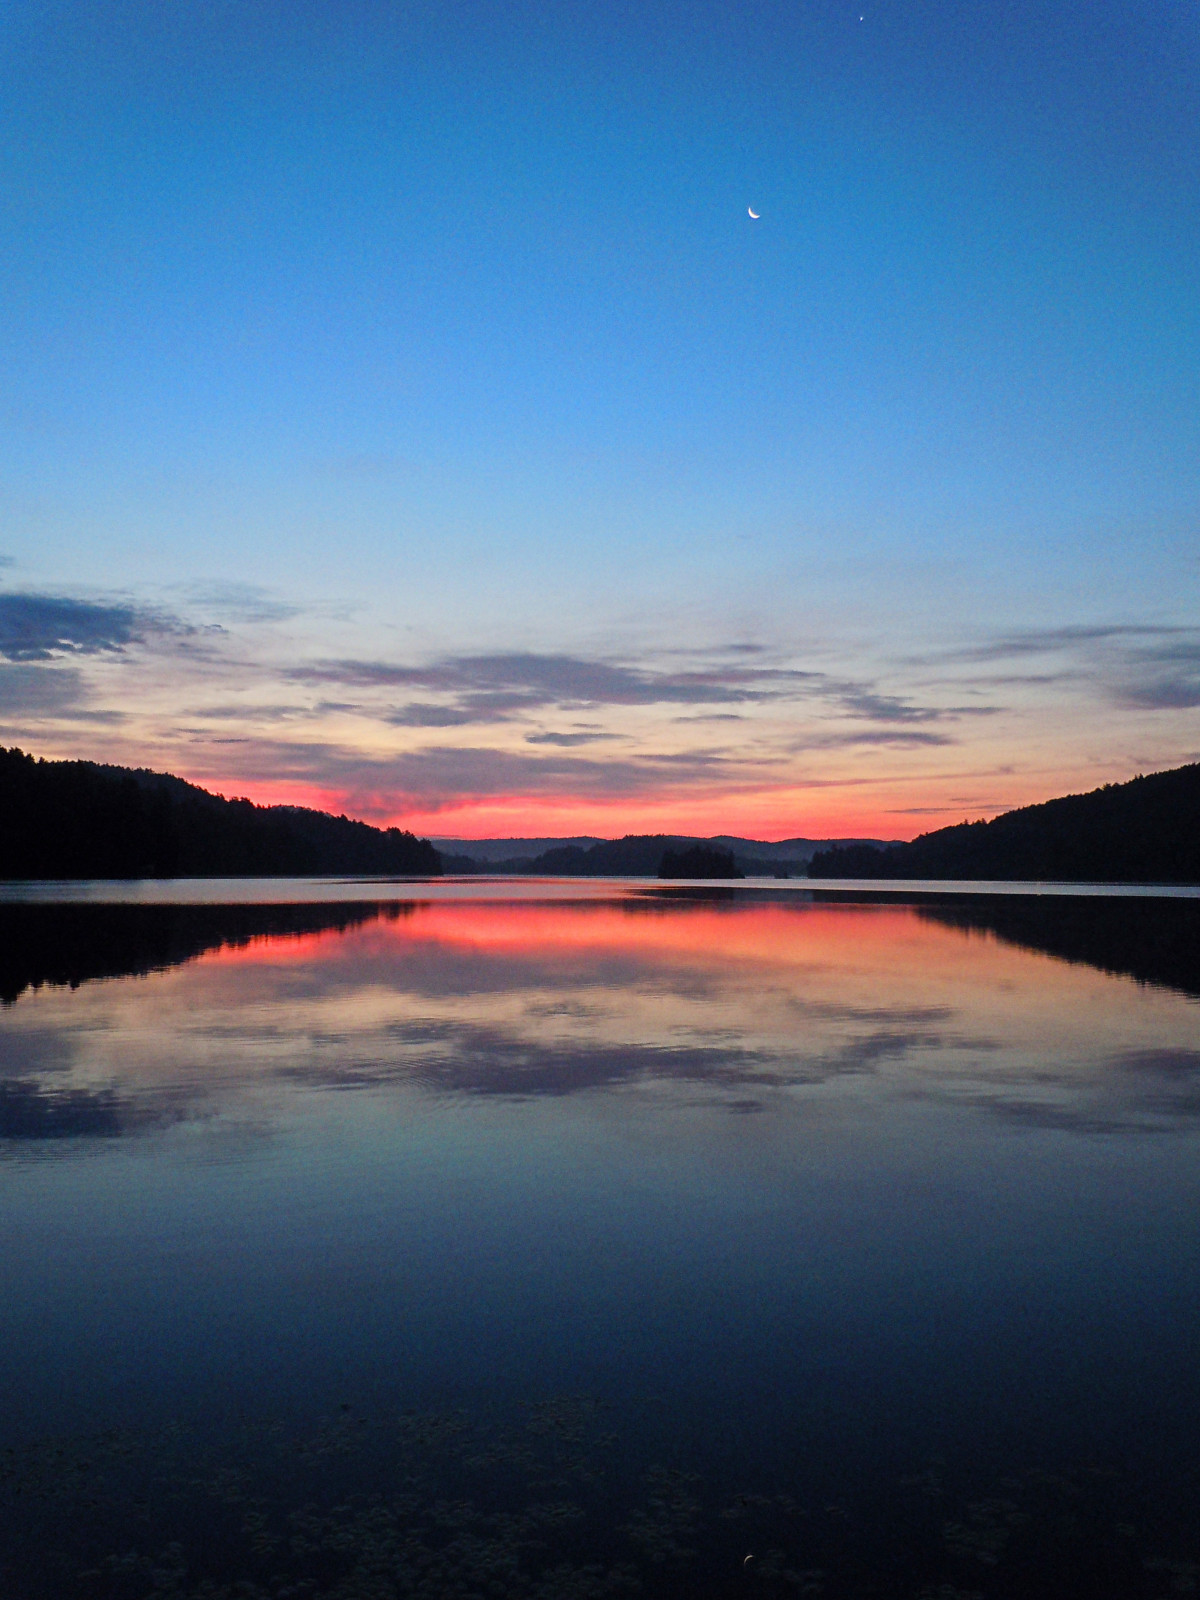
Tags: coast, ocean, horizon, mountain, cloud, sky, sun, sunrise, sunset, sunlight, morning, lake, dawn, atmosphere, river, dusk, evening, reflection, reservoir, loch, afterglow